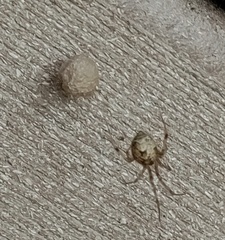
Species: Parasteatoda_tepidariorum